The World and Its Woman

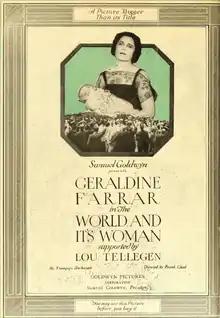
Lobby poster

The World and Its Woman is a 1919 American silent drama film produced and distributed by Goldwyn Pictures and directed by Frank Lloyd. Opera singer Geraldine Farrar and her husband Lou Tellegen star.